Binge drinking

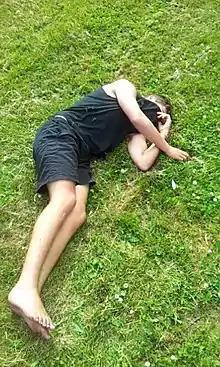
A young man lying comatose after a binge drinking session

The main cause of death among adolescents as a result of binge drinking is road traffic accidents; a third of all fatal road traffic accidents among 15- to 20-year-olds are associated with drinking alcohol. Cyclists and pedestrians are likely to have less spatial awareness and concentration while travelling after binge drinking and, also, it is more common that adolescents who binge-drink drive drunk or are the passenger of a drunk driver. It has been found that 50% of all head injuries in adolescents in the US are associated with alcohol consumption. Violence and suicide combine to become the third-most-common cause of death associated with binge drinking among adolescents. The suicide risk in adolescents is more than four times higher among binge drinkers than non-binge drinking adolescents.